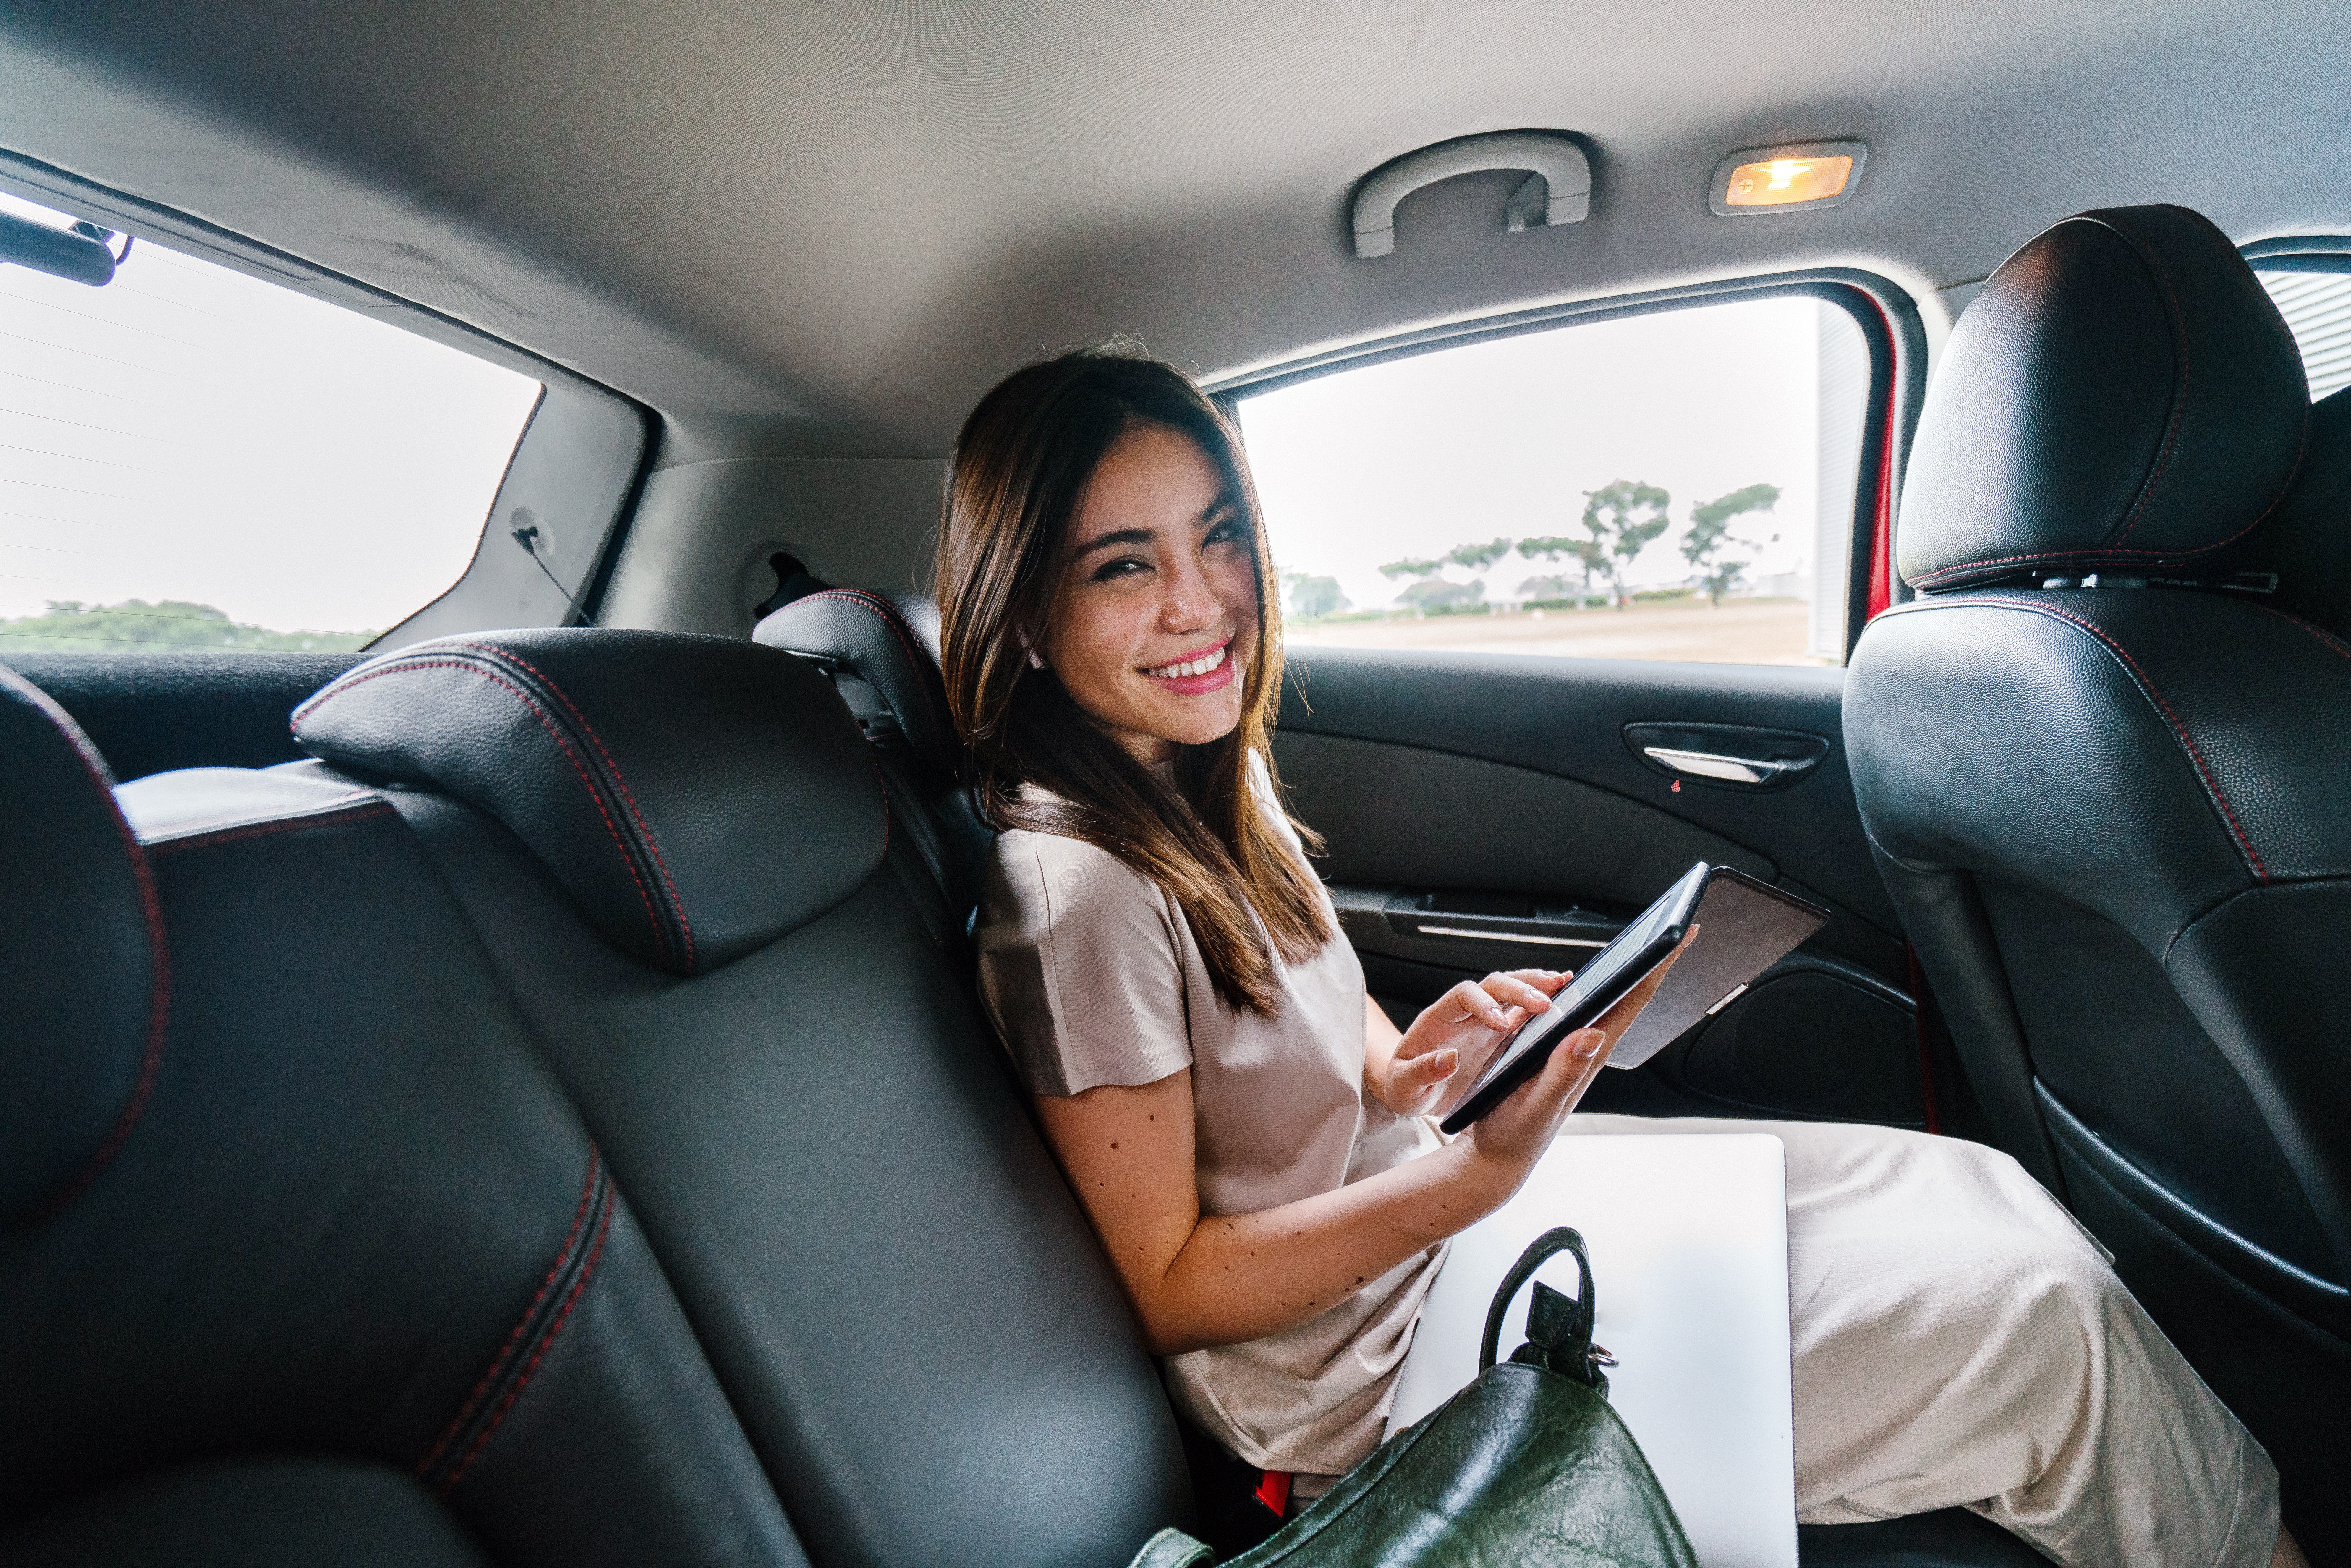
land vehicle, vehicle, car, Head restraint, family car, vehicle door, mid size car, driving